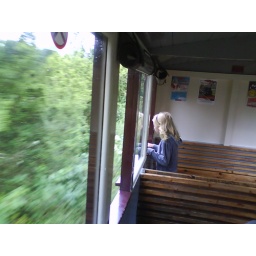
Alston: girl in steam train